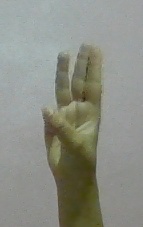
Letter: thaa